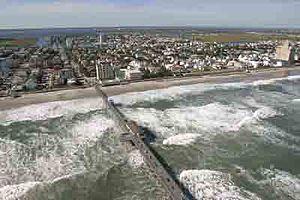
Ventnor City est une ville de l'État américain du New Jersey, située dans le comté d'Atlantic.